Answer in natural language. Which object is closer to the camera taking this photo, table with yellow legs or framed landscape painting with airship? Choose between the following options: table with yellow legs or framed landscape painting with airship
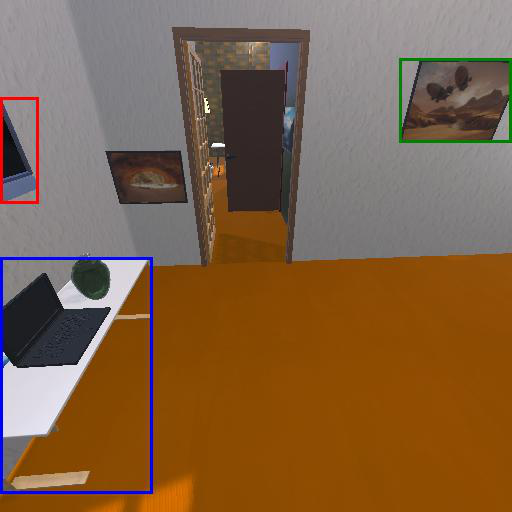
<answer>table with yellow legs</answer>